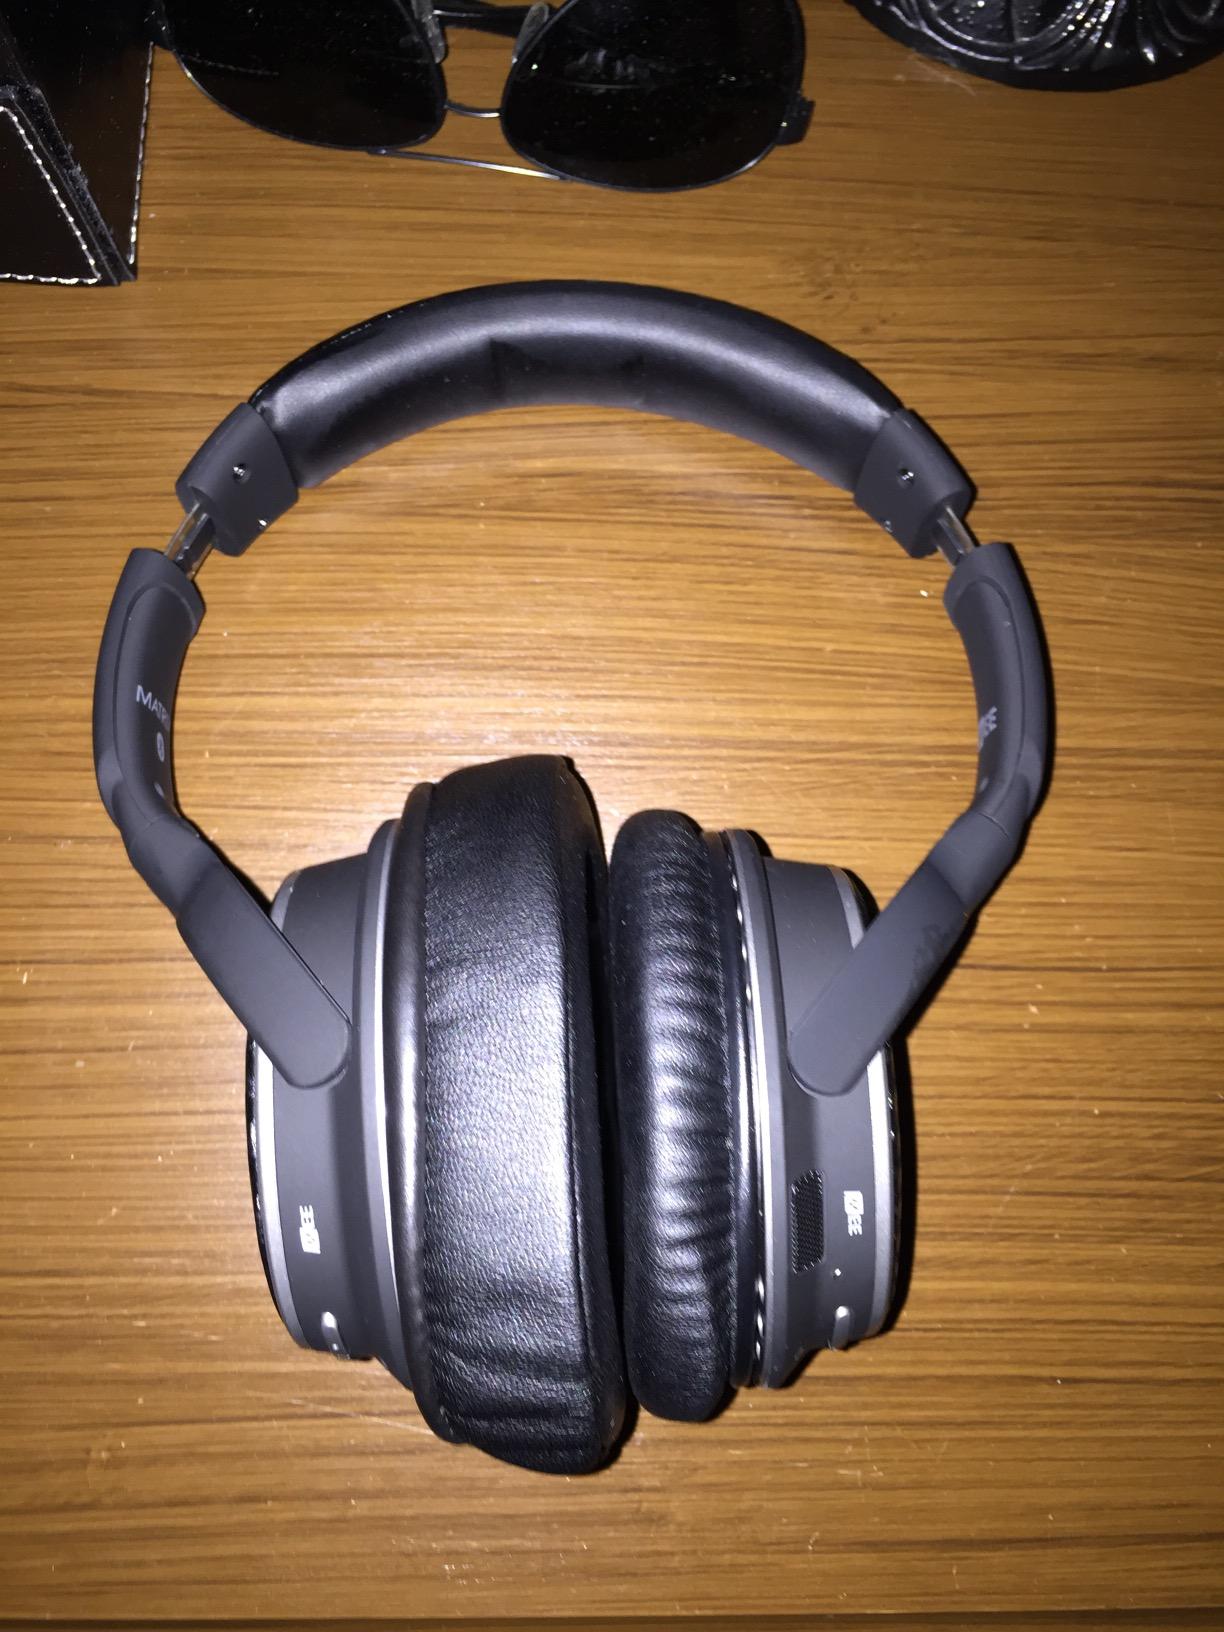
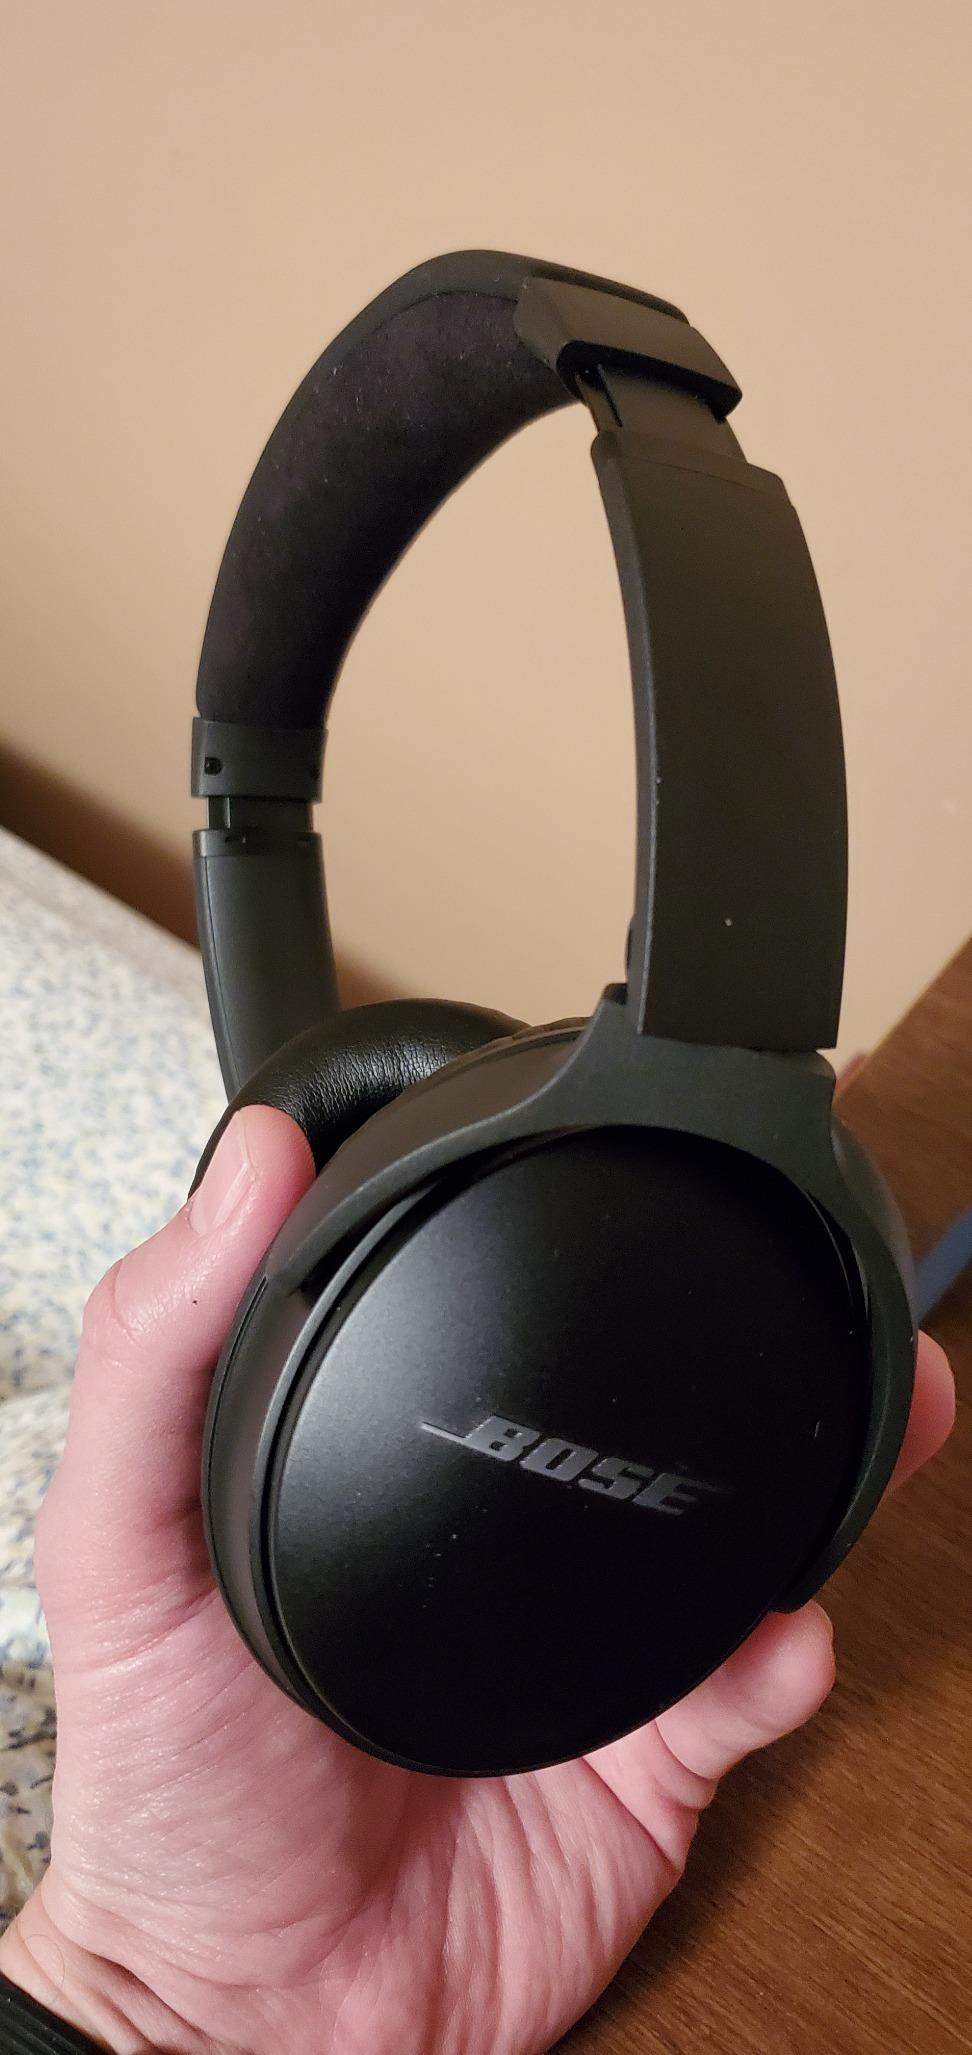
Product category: headphones
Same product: no